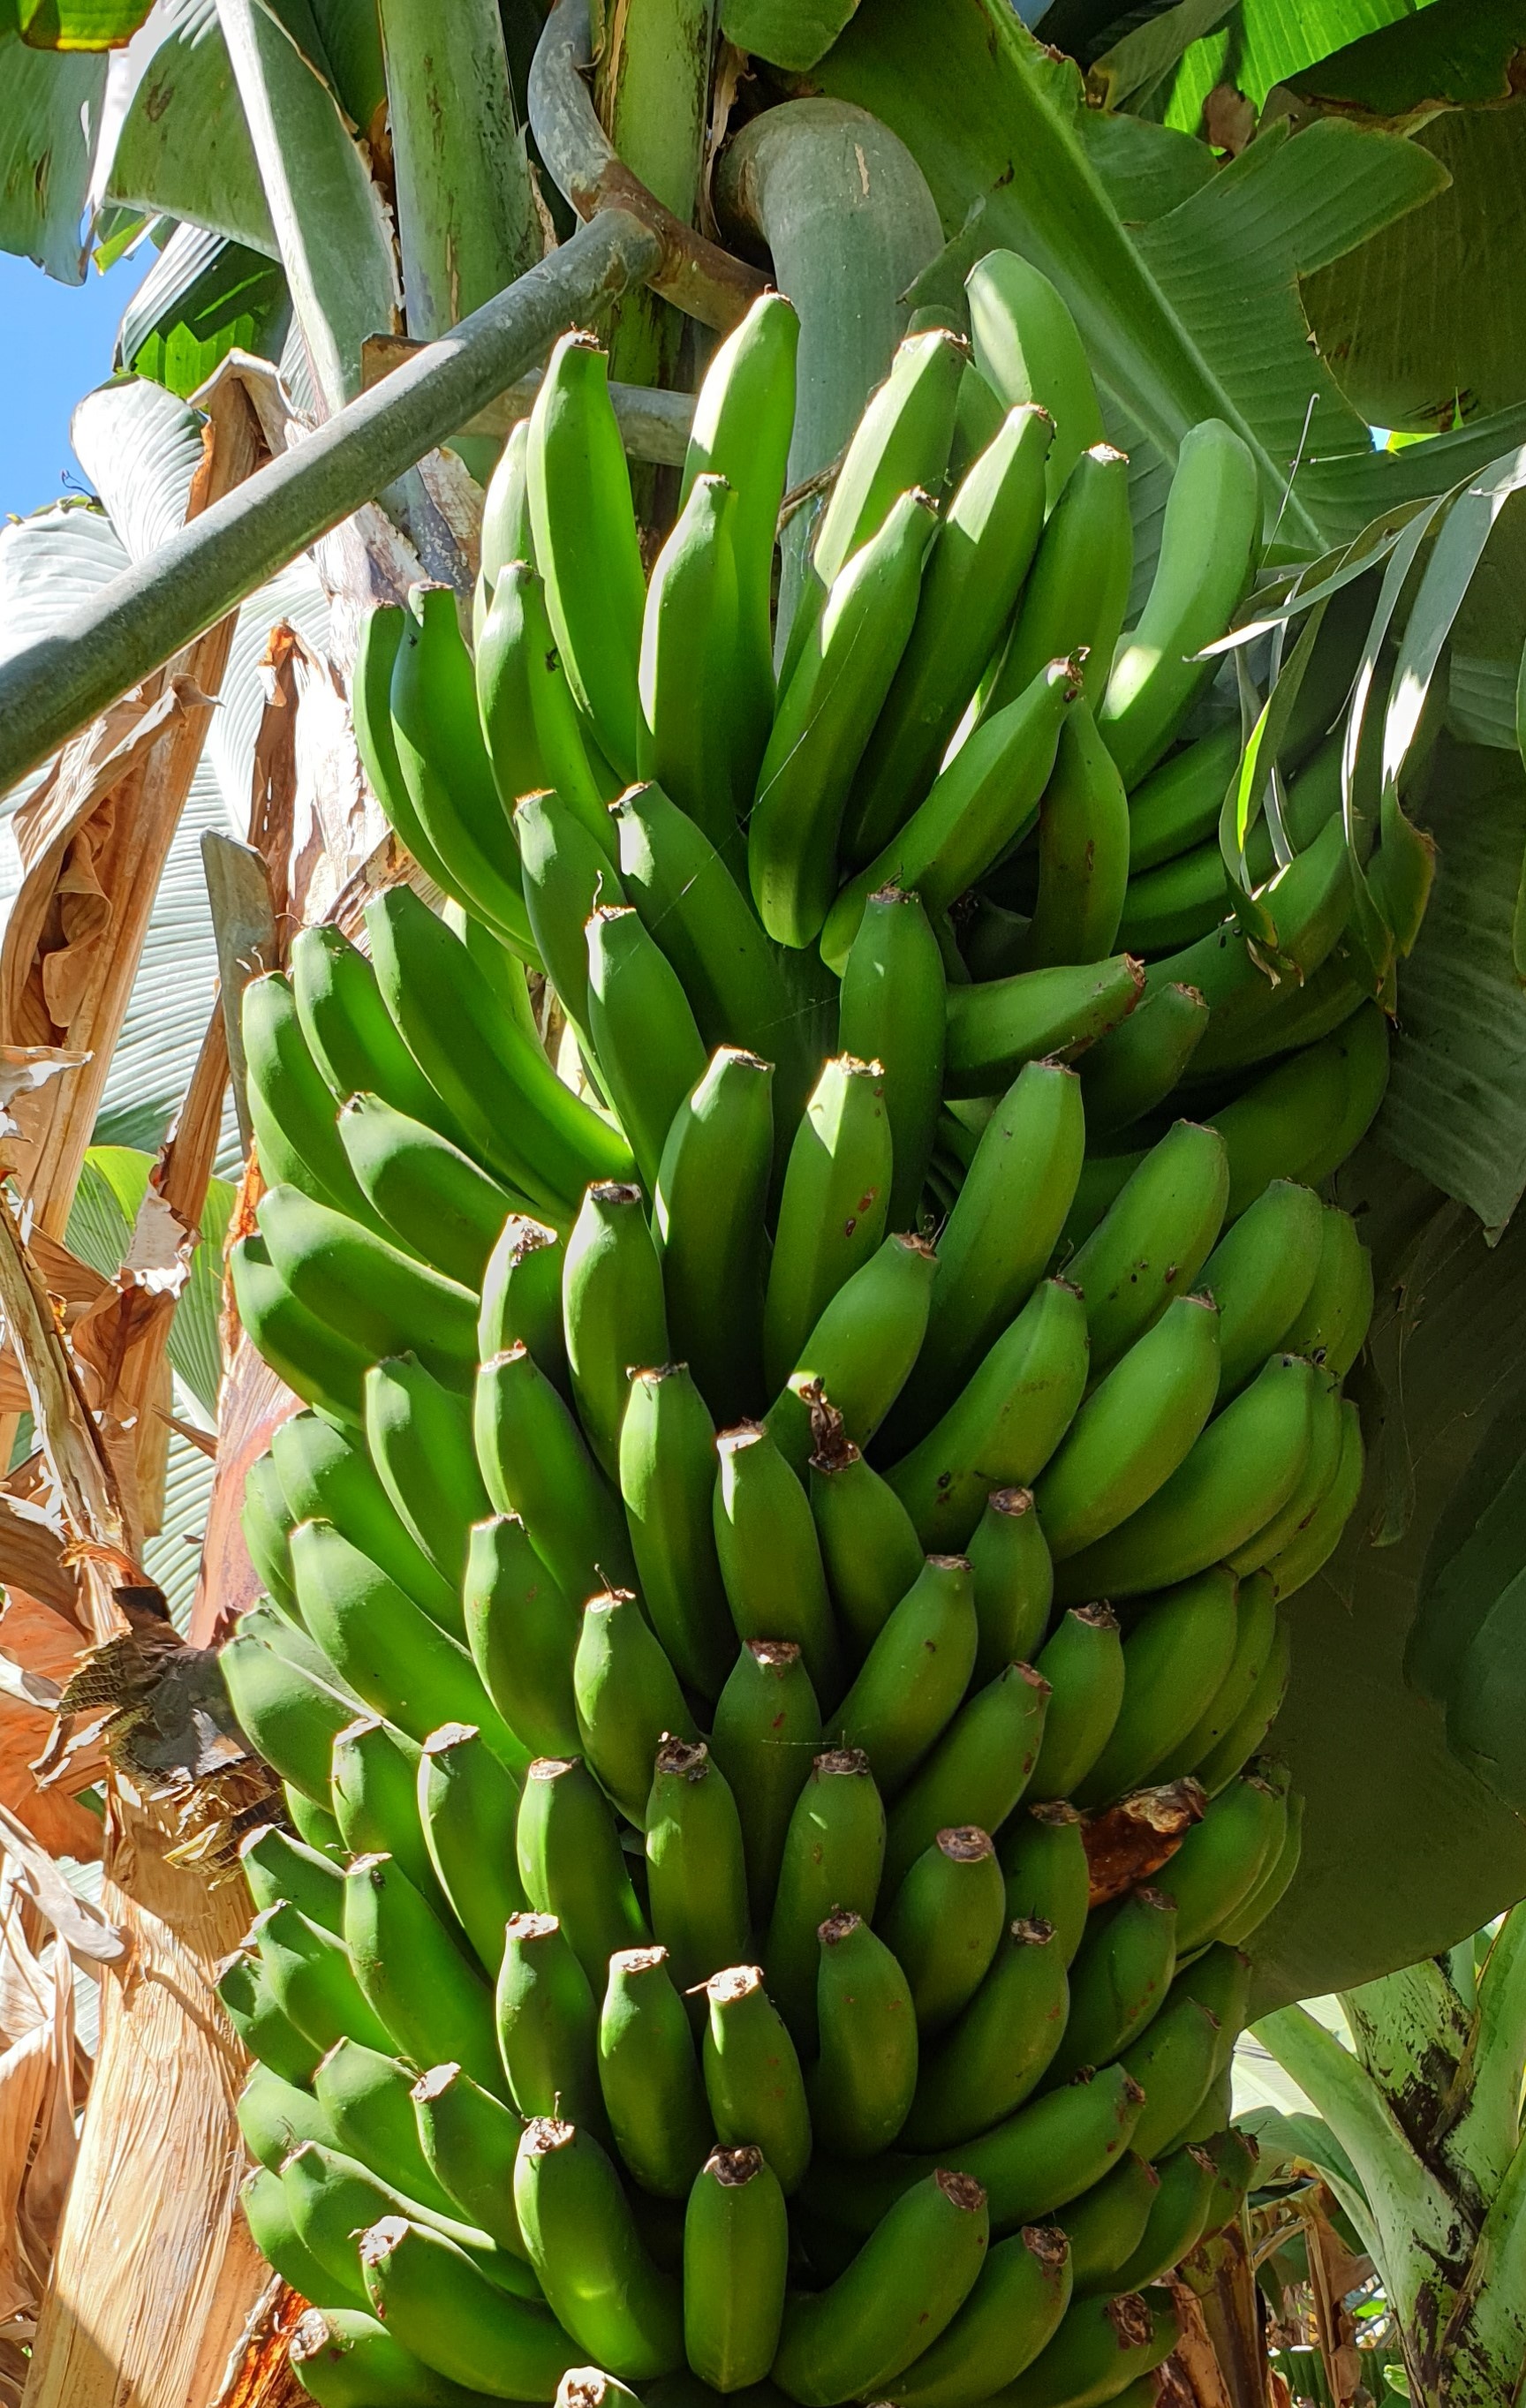
Label: Cut